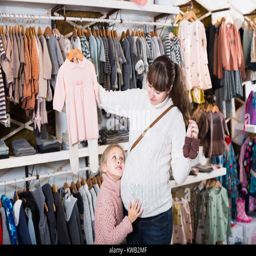
pregnant woman and her daughter decided to purchase sliders and dresses in the shop of children 's clothes